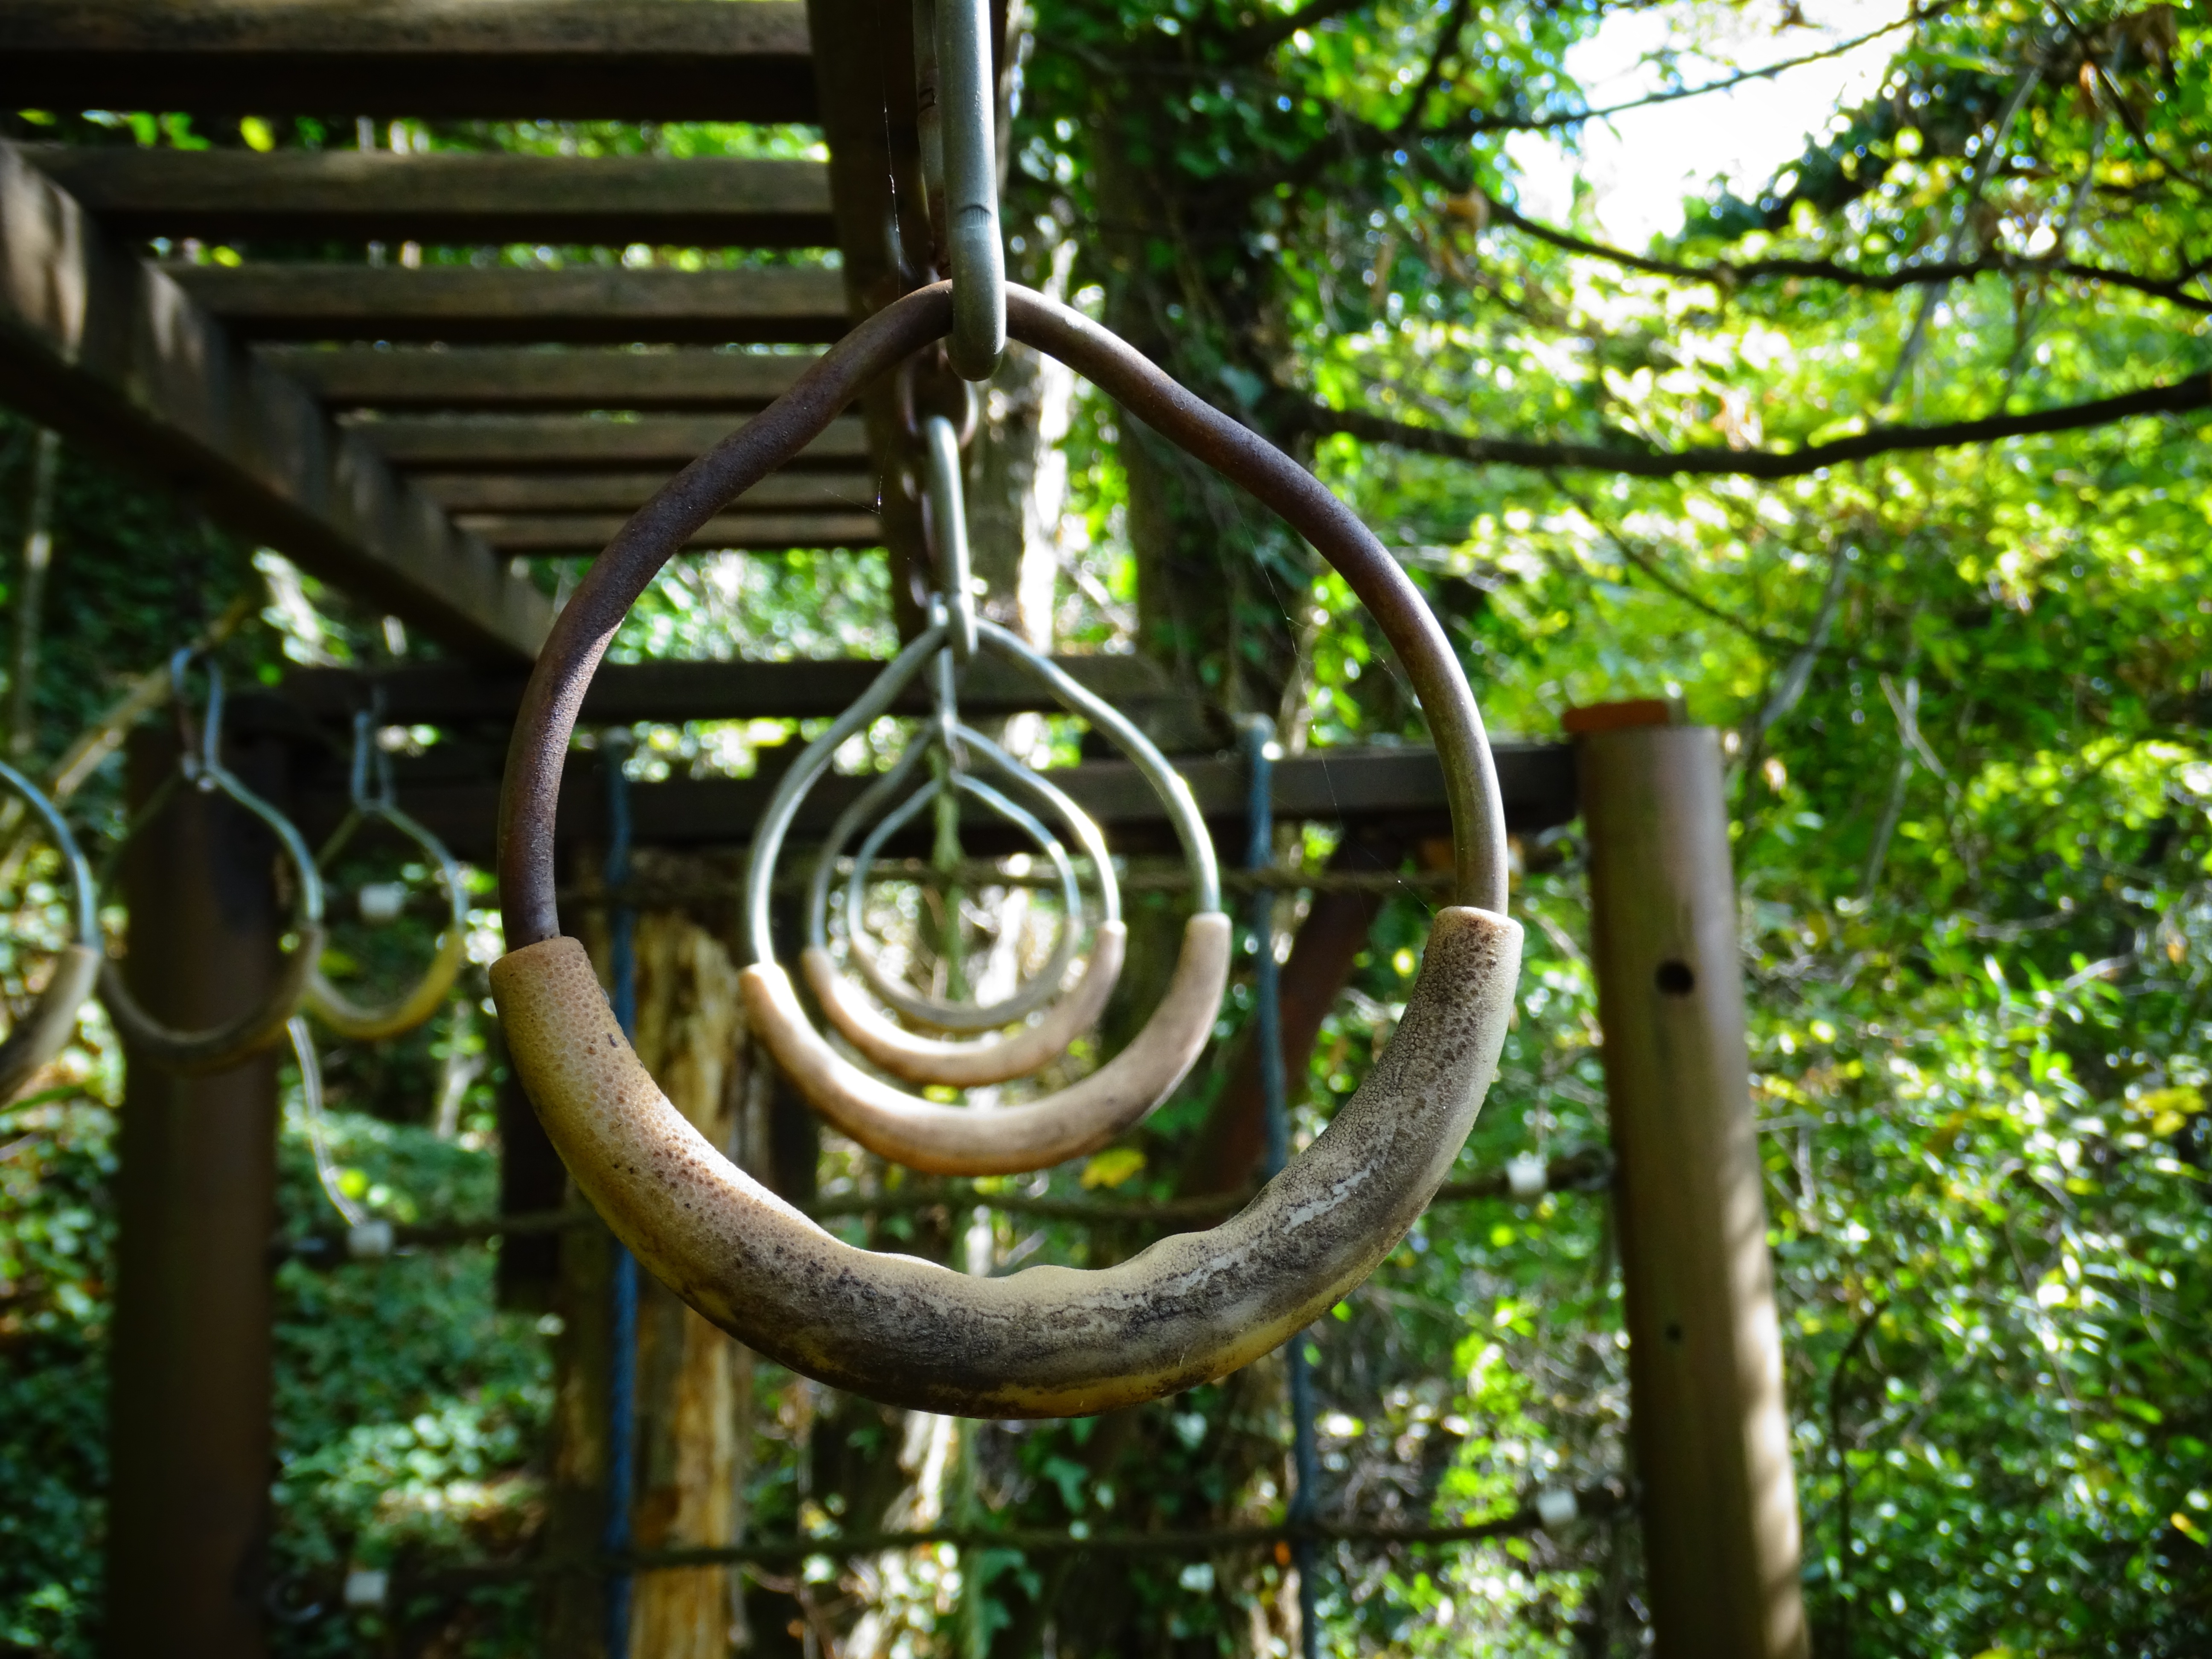
forest, trail, wheel, old, bicycle, summer, green, vehicle, jungle, park, garden, climb, woodland, scaffold, gymnastic rings